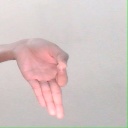
अक्षर: ज्ञ